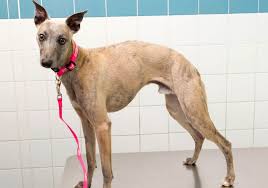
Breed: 234-n000065-whippet